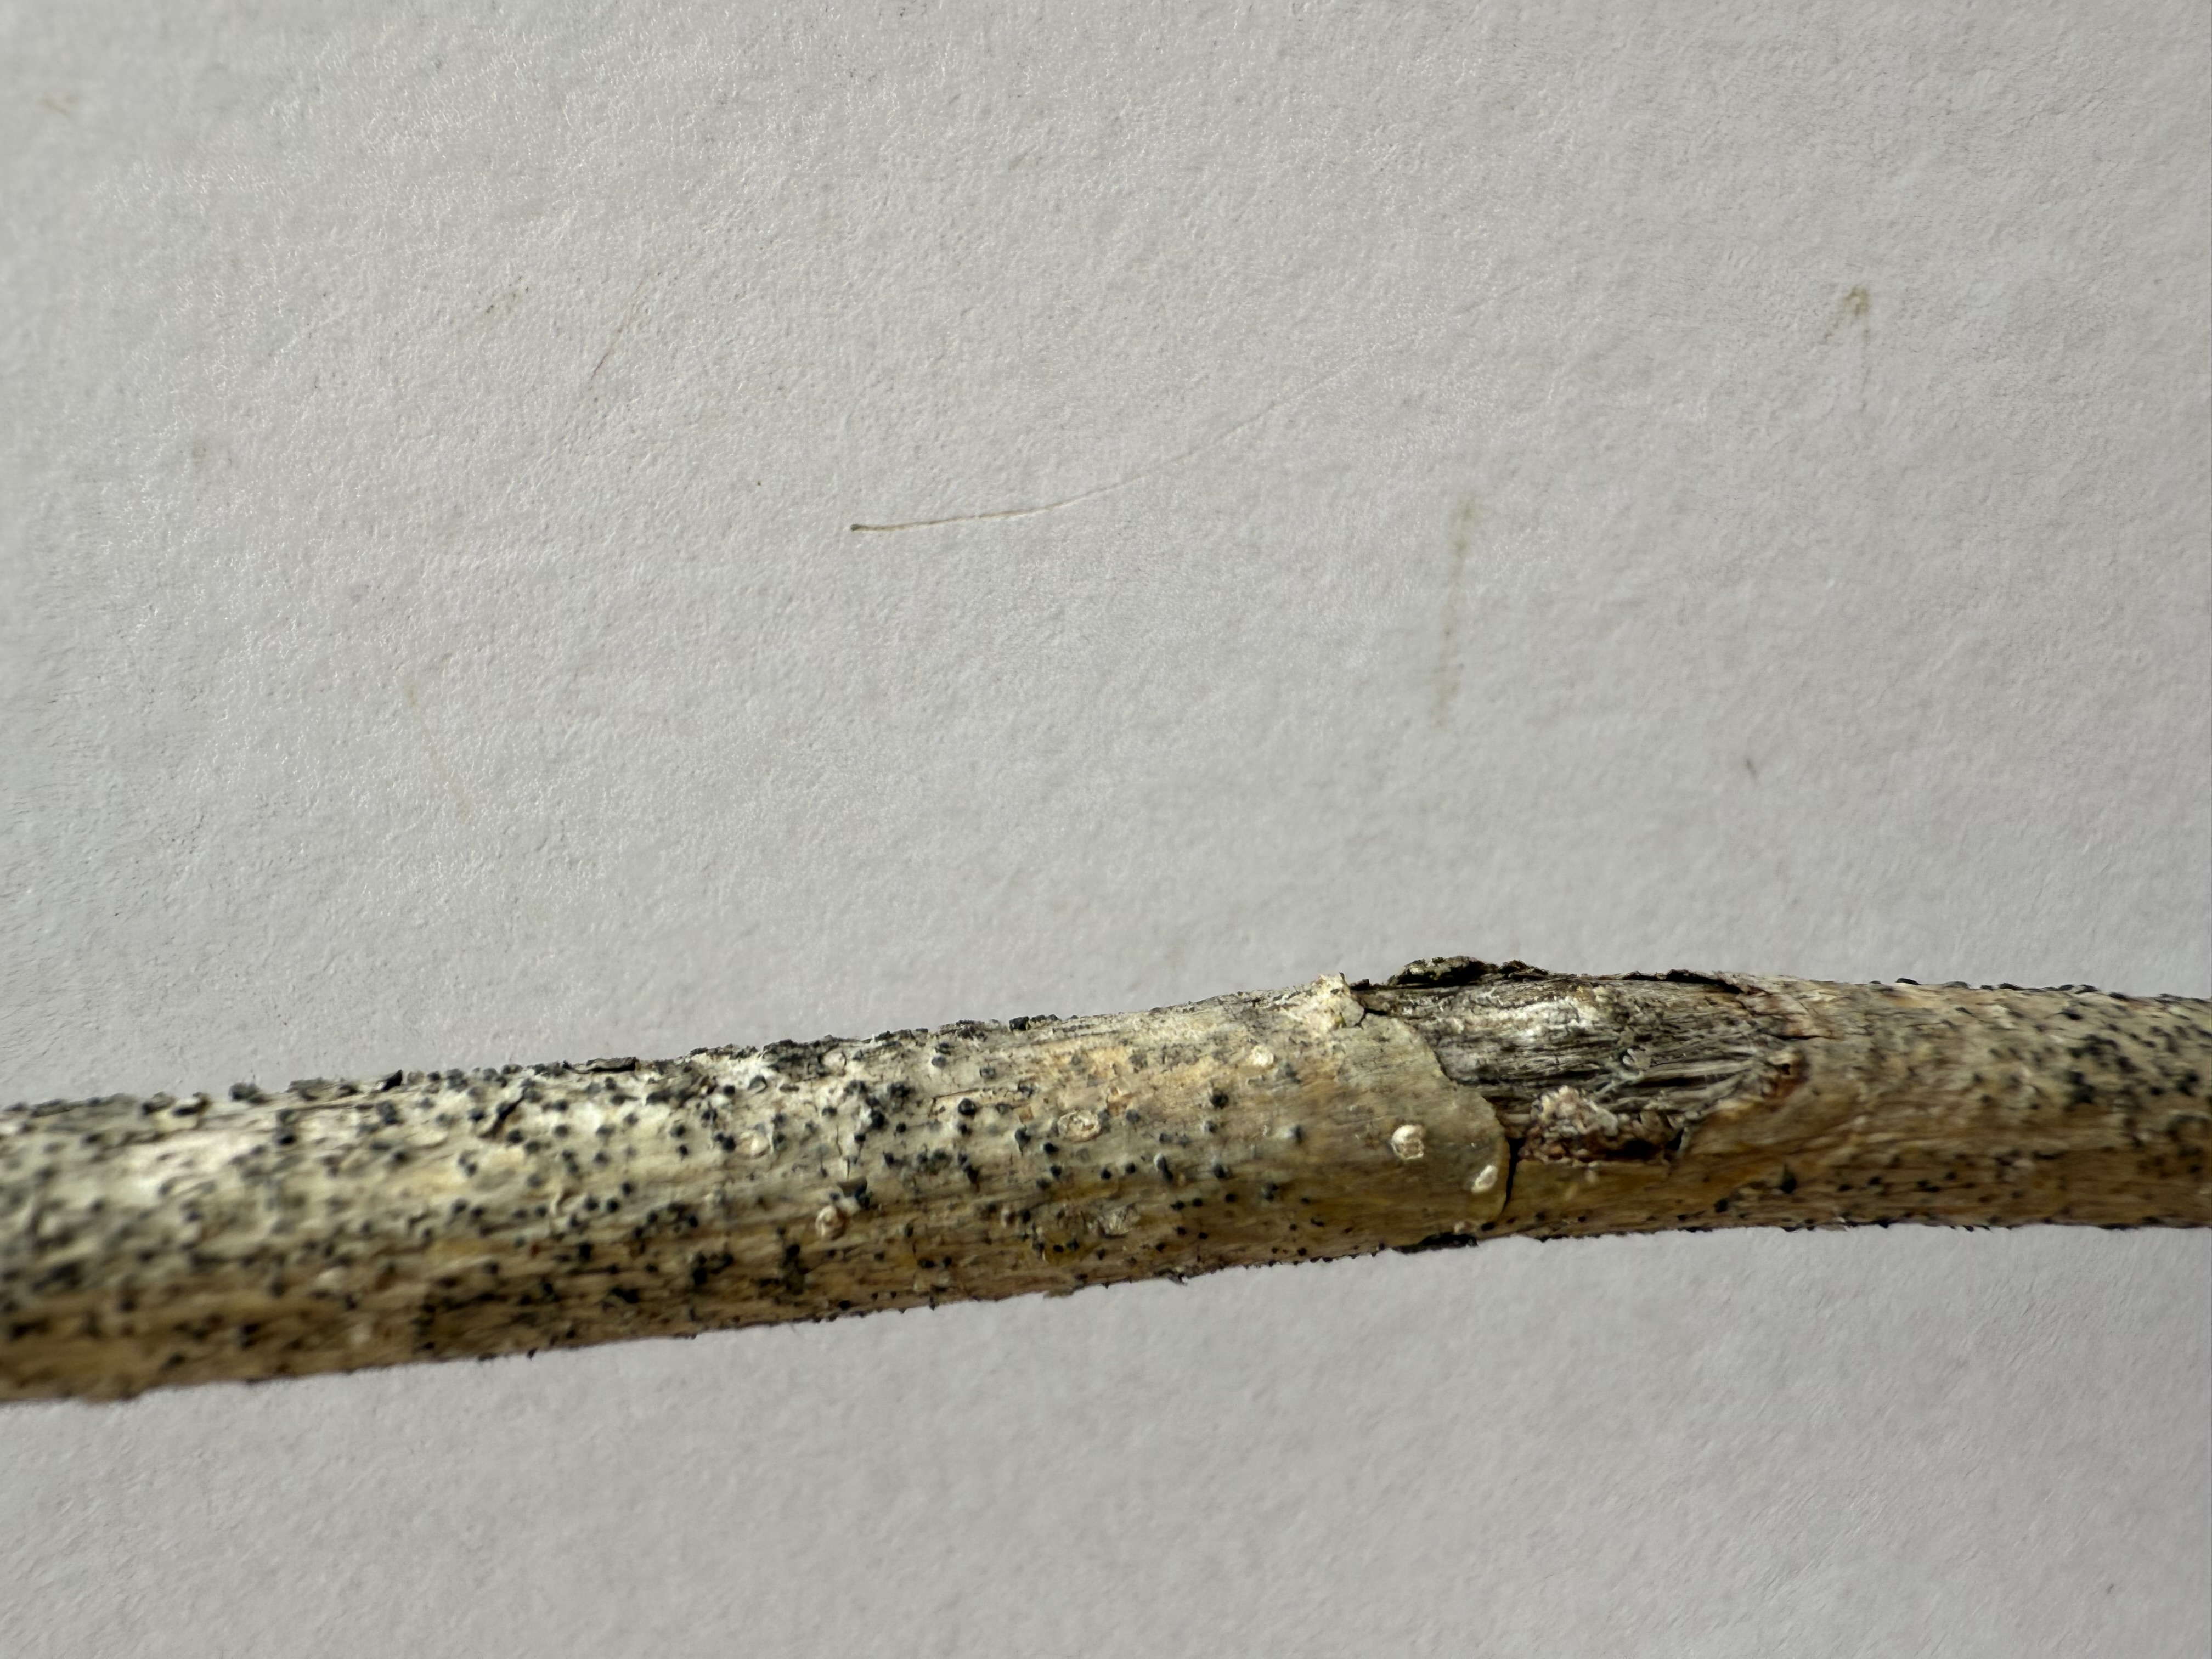
Variety: Black Mulberry